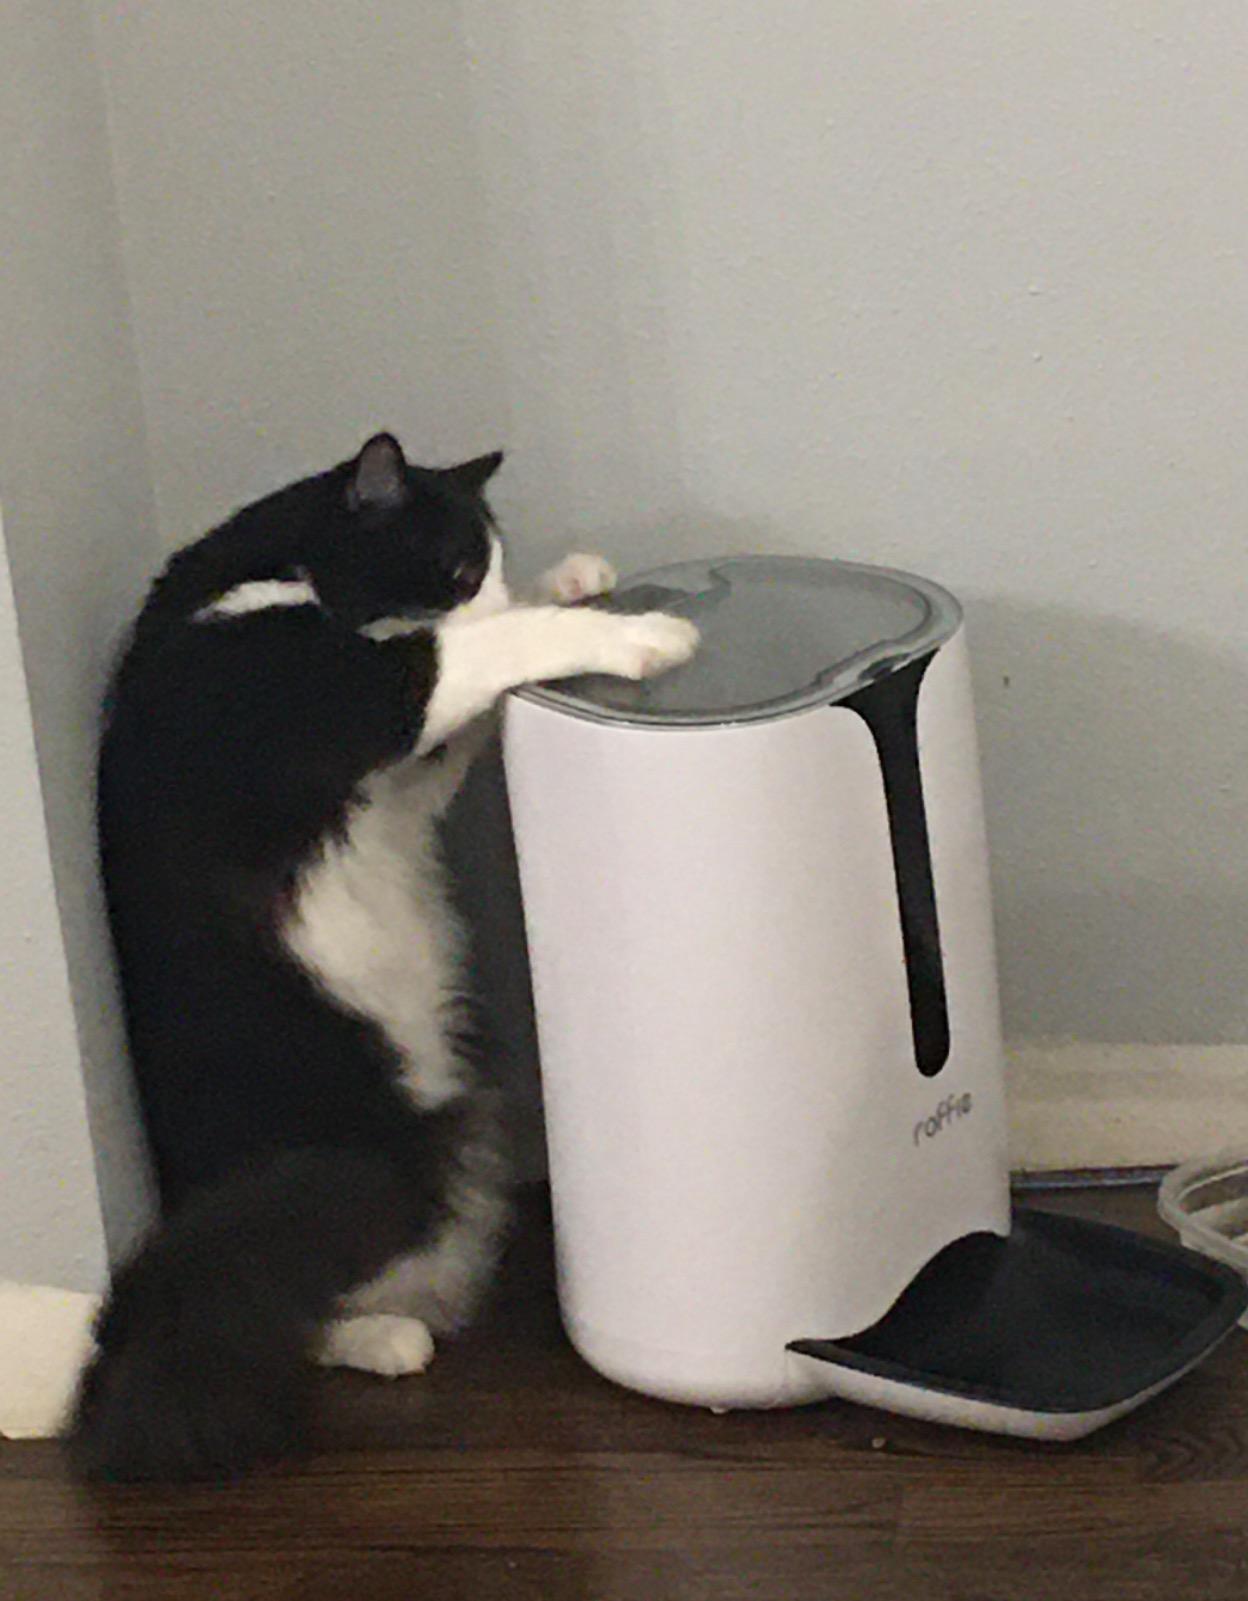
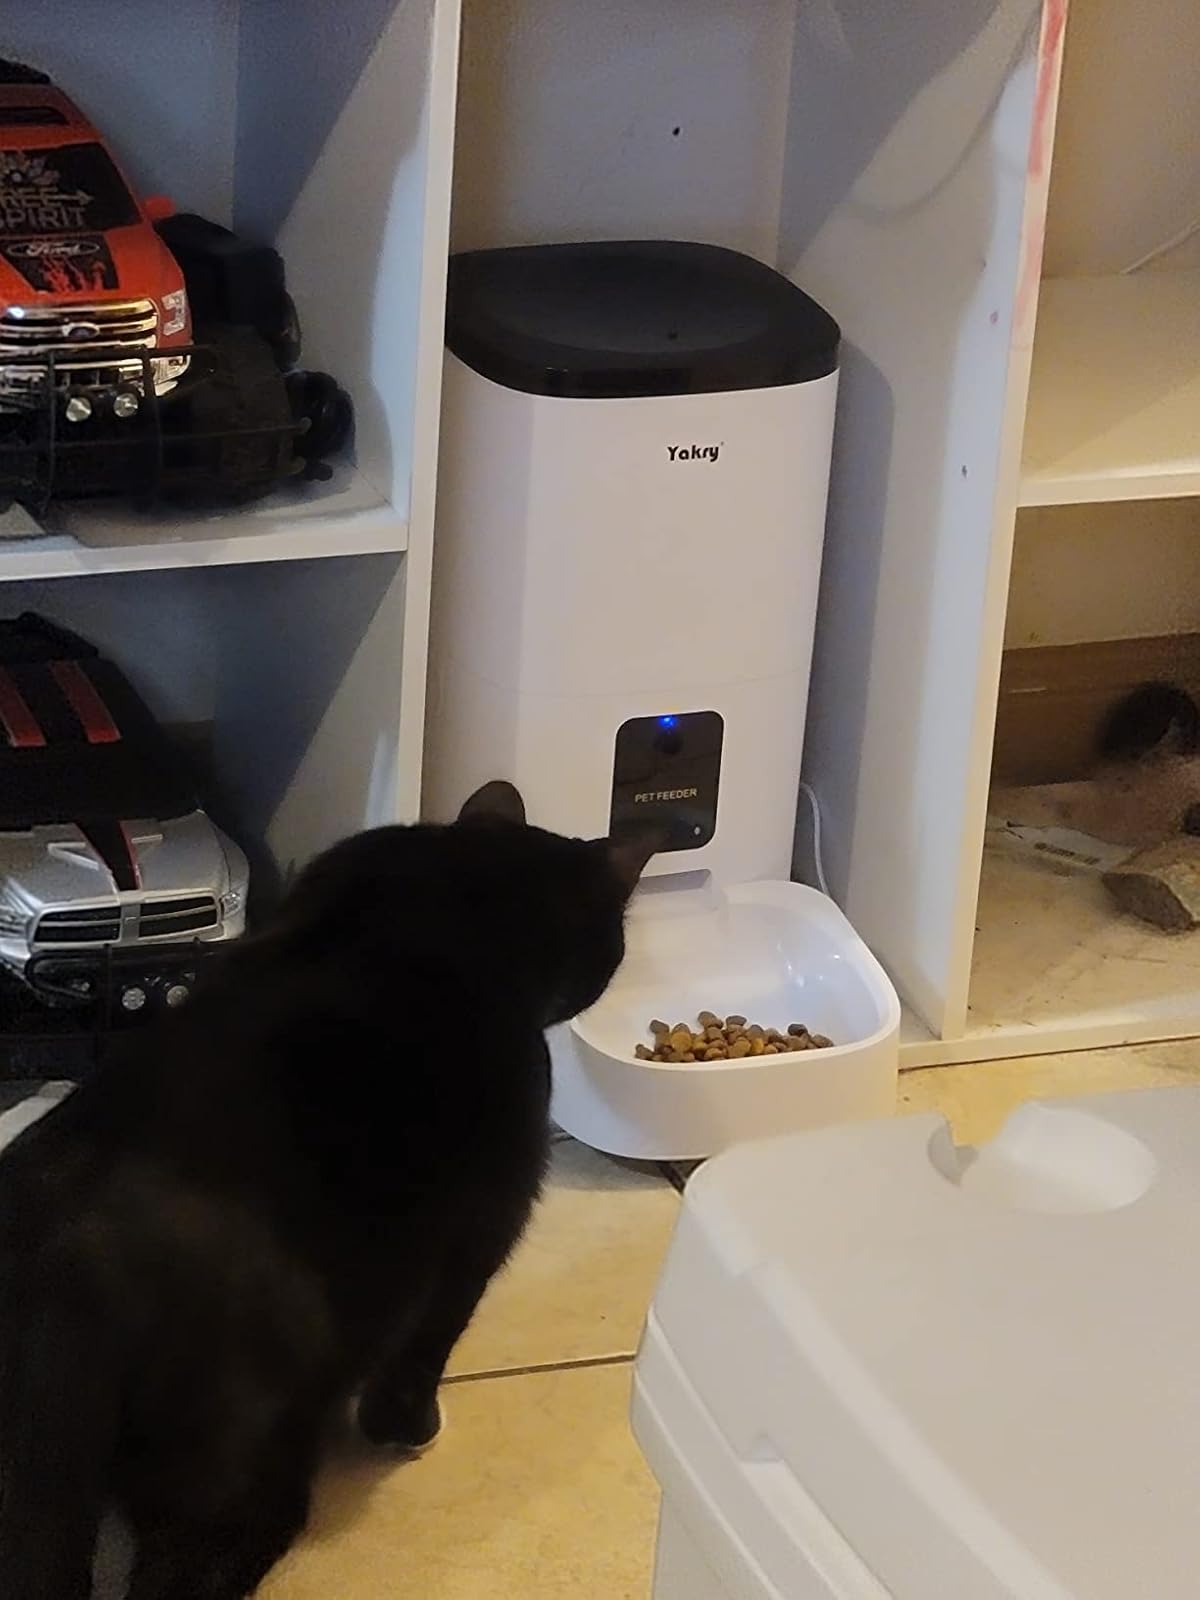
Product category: items_feeder
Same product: no